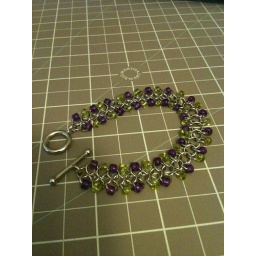
European 4 in 1 chainmaille with green and purple glass beads.